Una Mae Carlisle

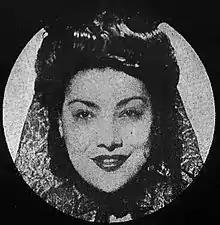
Una Mae Carlisle, c. 1945

Una Mae Carlisle (December 26, 1915 – November 7, 1956) was an American jazz singer, pianist, and songwriter.